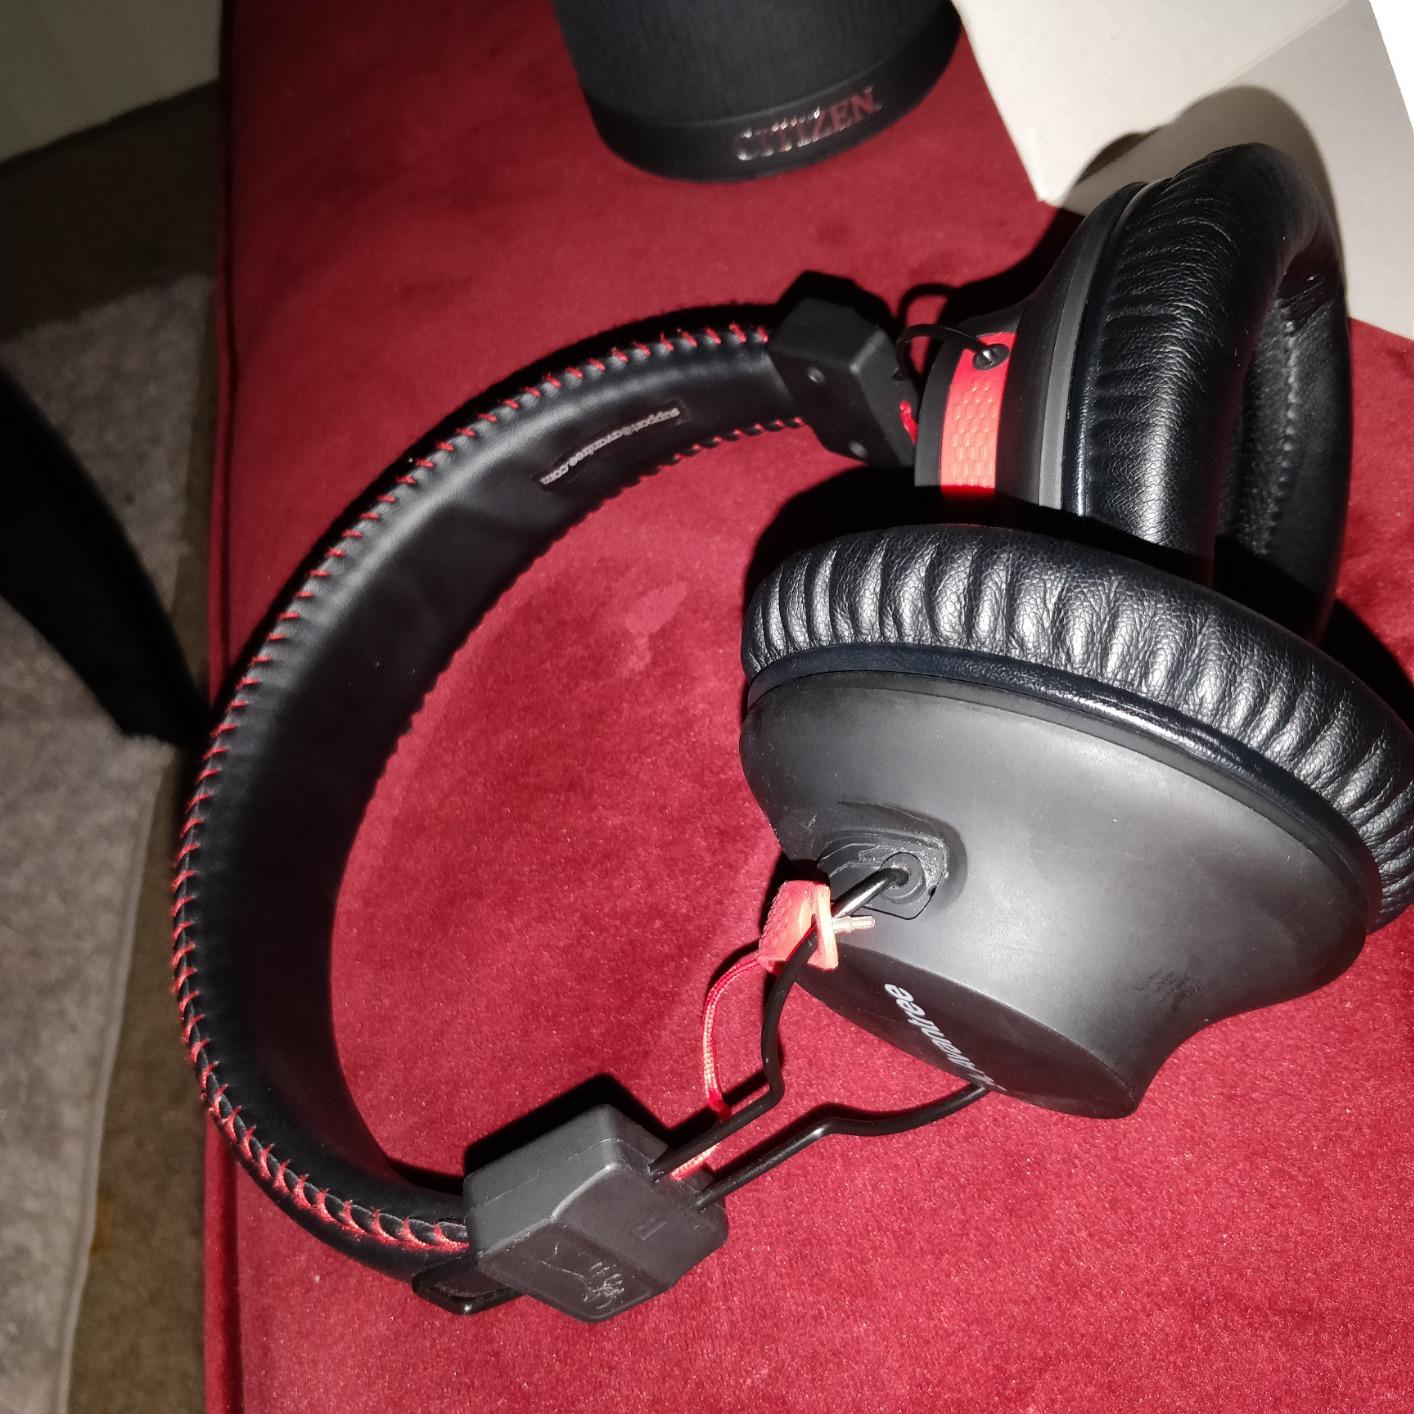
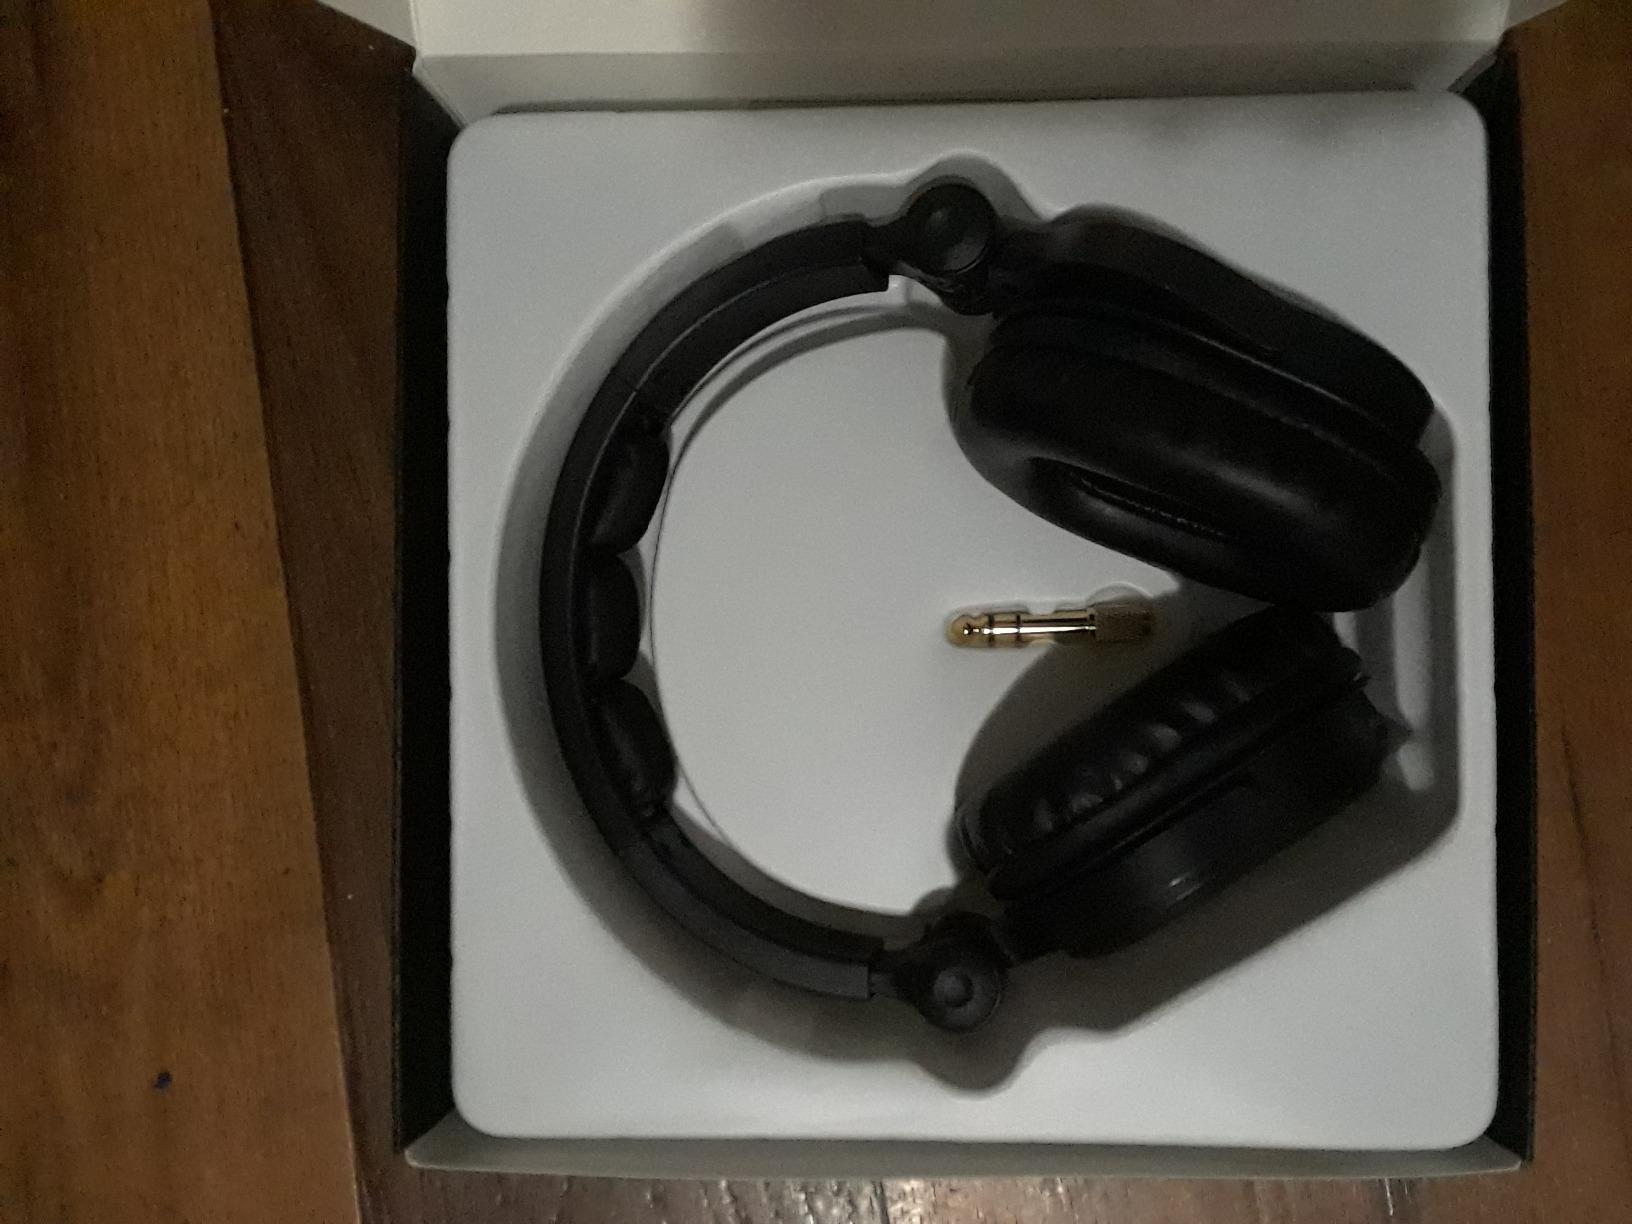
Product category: headphones
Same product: no